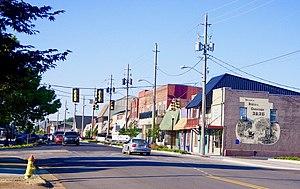
La ville d’Arab est située dans les comtés de Cullman et Marshall, dans l’État de l’Alabama, aux États-Unis. Sa population, qui s’élevait à 8 050 habitants lors du recensement de 2010, est estimée à 8 321 habitants en 2018.